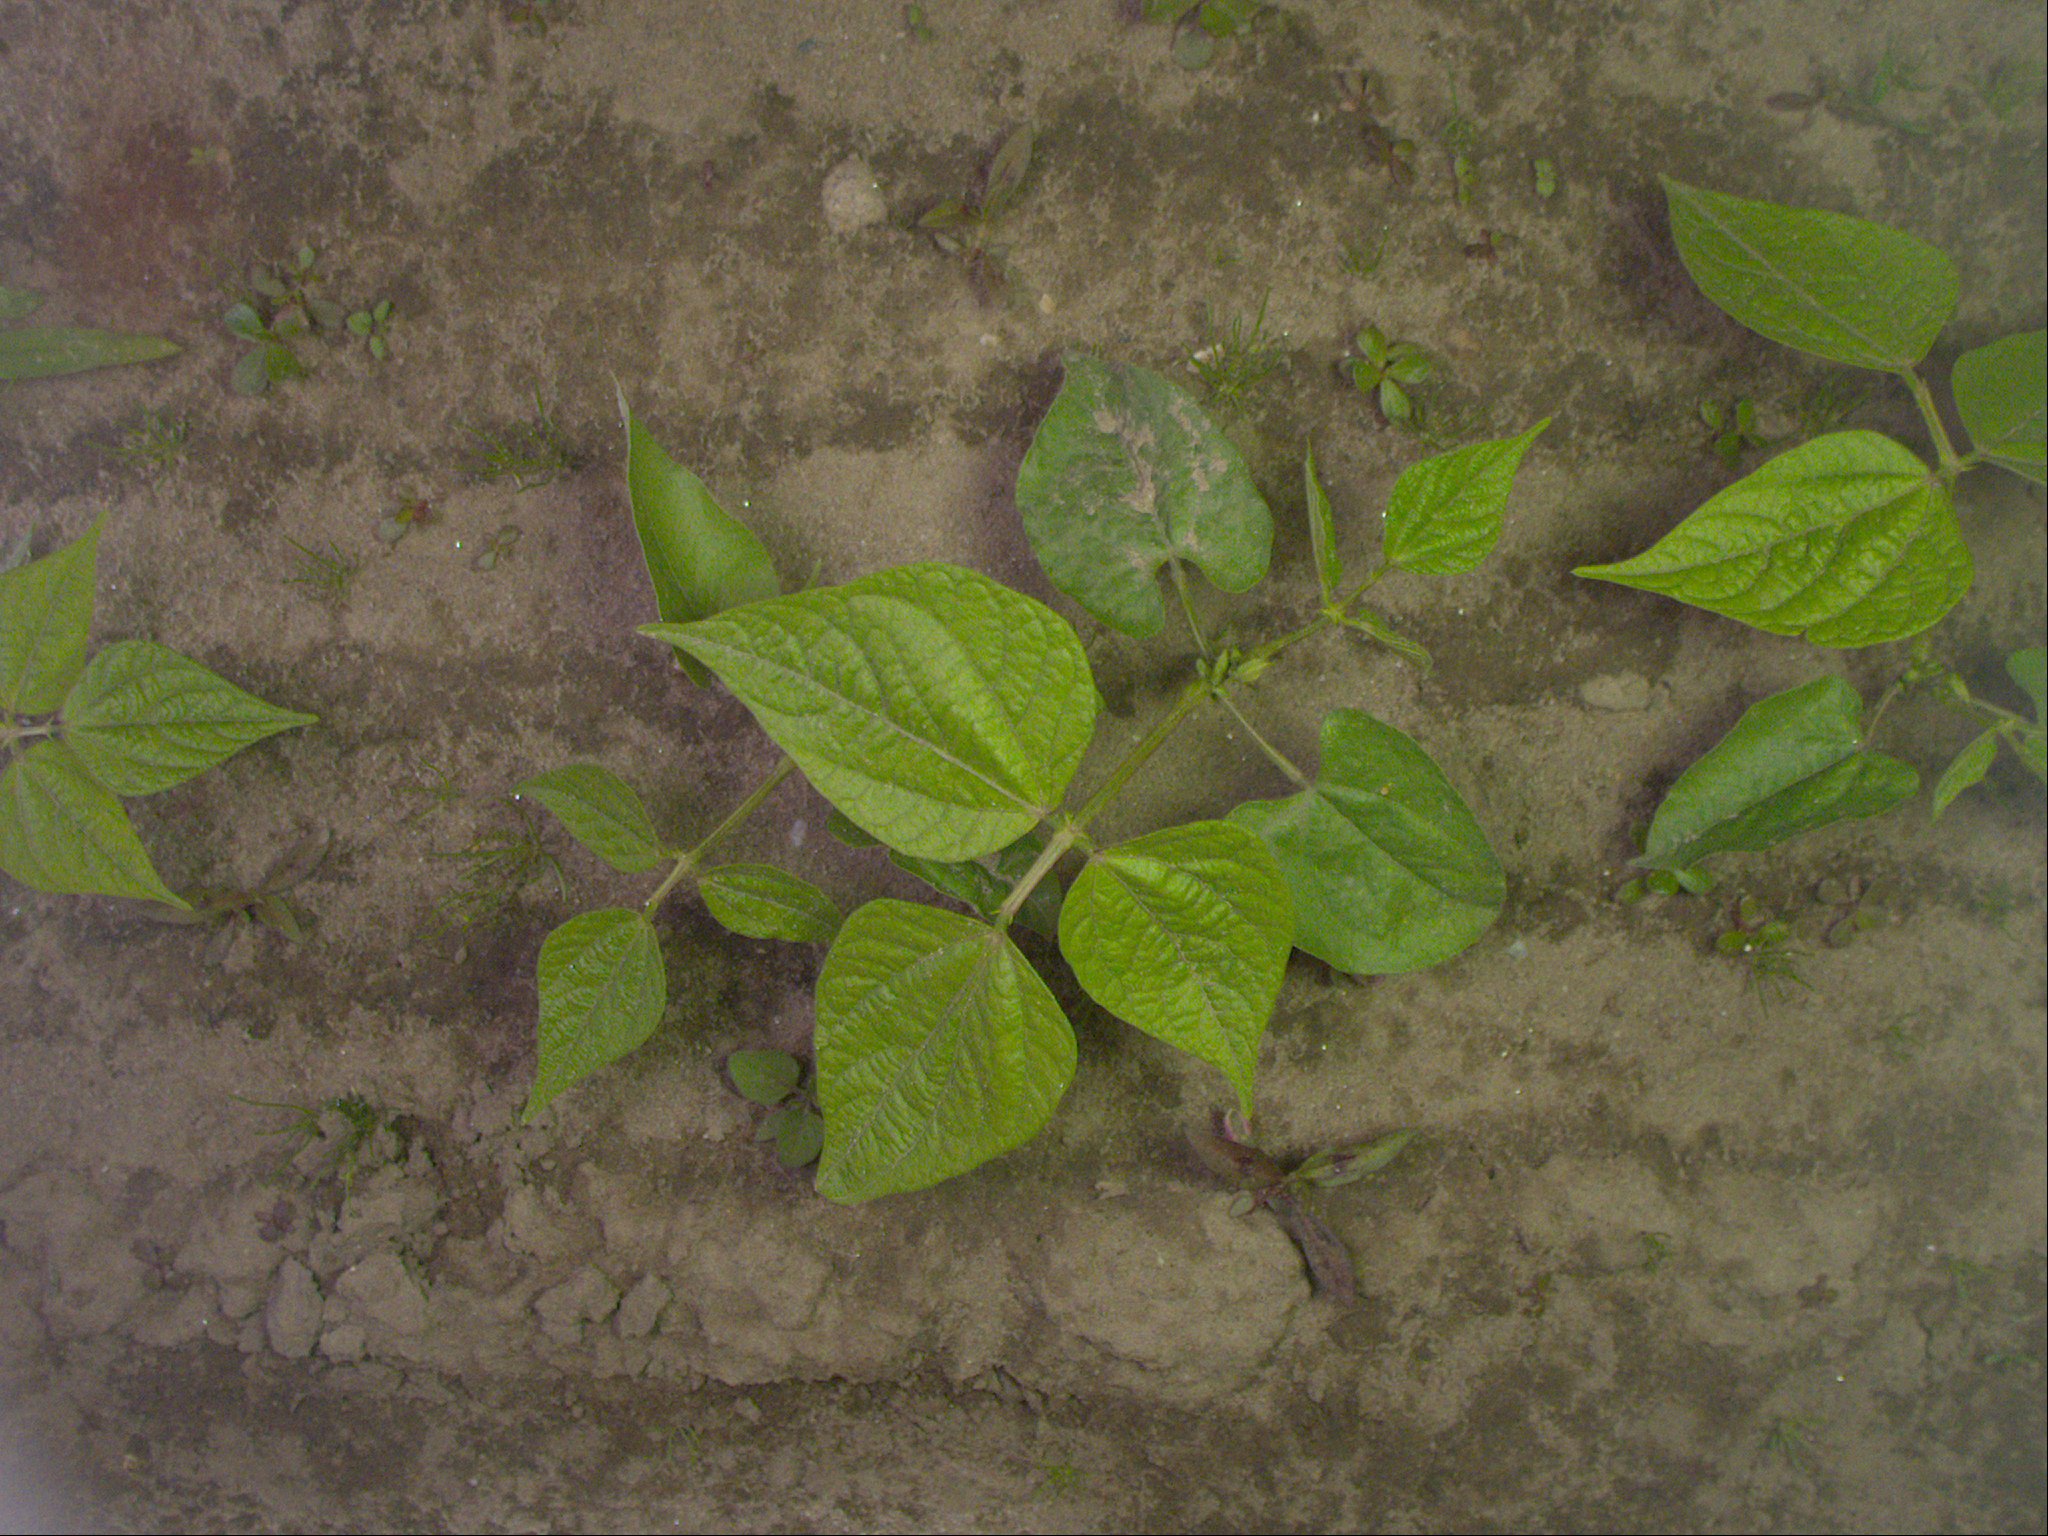
Crop: bean
Objects: bean, bean, stem_bean, bean, stem_bean, bean, stem_bean